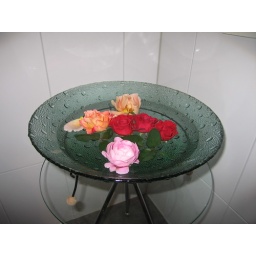
a floating flower arrangement in the bathroom